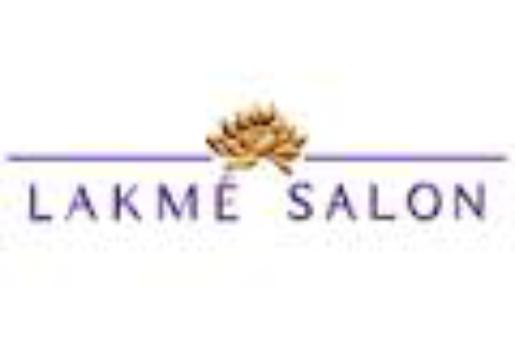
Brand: lakme
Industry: Necessities